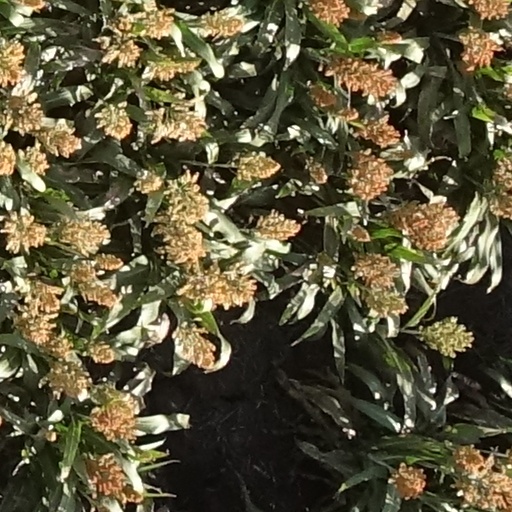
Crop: sorghum